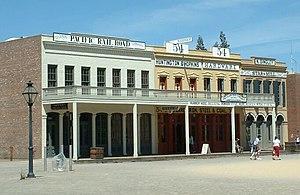
Ceci est la liste des lieux historiques inscrits sur le registre national dans le comté de Sacramento en Californie.
Liste complète des 135 National Historic Landmarks de Californie.